Khojaly massacre

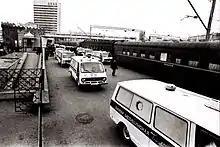
Ambulance cars in Baku carrying bodies of Azerbaijanis killed in Khojaly

On 25–26 February 1992, Armenian forces went on the offensive, forcing almost the entire Azerbaijani population of the enclave to flee, and committing what HRW describes as "unconscionable acts of violence against civilians" as they fled. According to HRW, the tragedy struck when "a large column of residents, accompanied by a few dozen retreating fighters, fled the city as it fell to Armenian forces. It is reported that as they approached the border with Azerbaijan, they came across an Armenian military post and were cruelly fired upon".